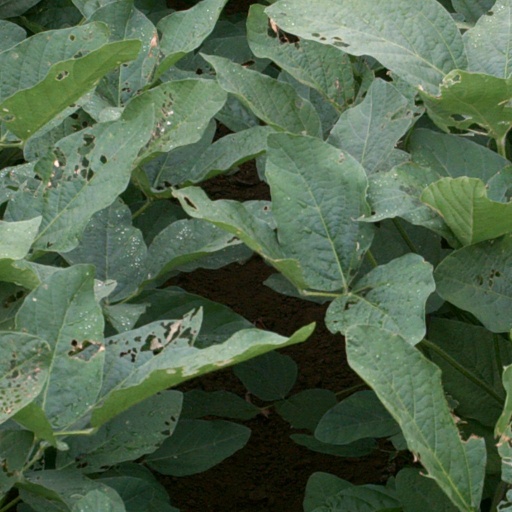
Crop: soybean